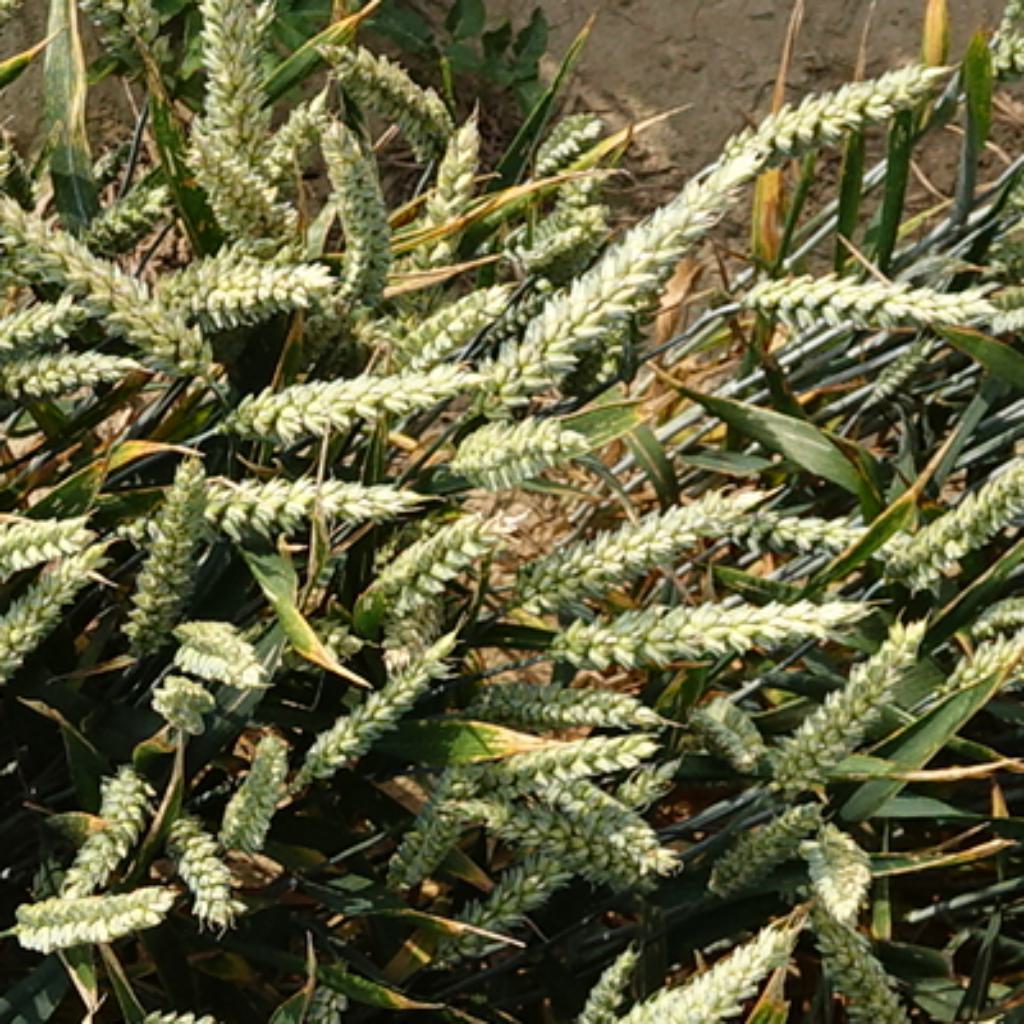
Country: France
Location: VSC
Wheat development stage: Filling - Ripening